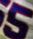
Number: 5